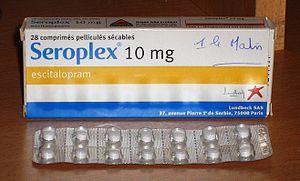
boite d'escitalopram
L'escitalopram, commercialisé dans divers pays sous les noms de Lexapro, Cipralex, Sipralexa et Seroplex, est un antidépresseur inhibiteur sélectif de la recapture de la sérotonine. L'escitalopram est utilisé dans le traitement de la dépression et de l'anxiété.